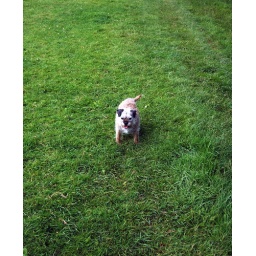
A very small dog in a big field